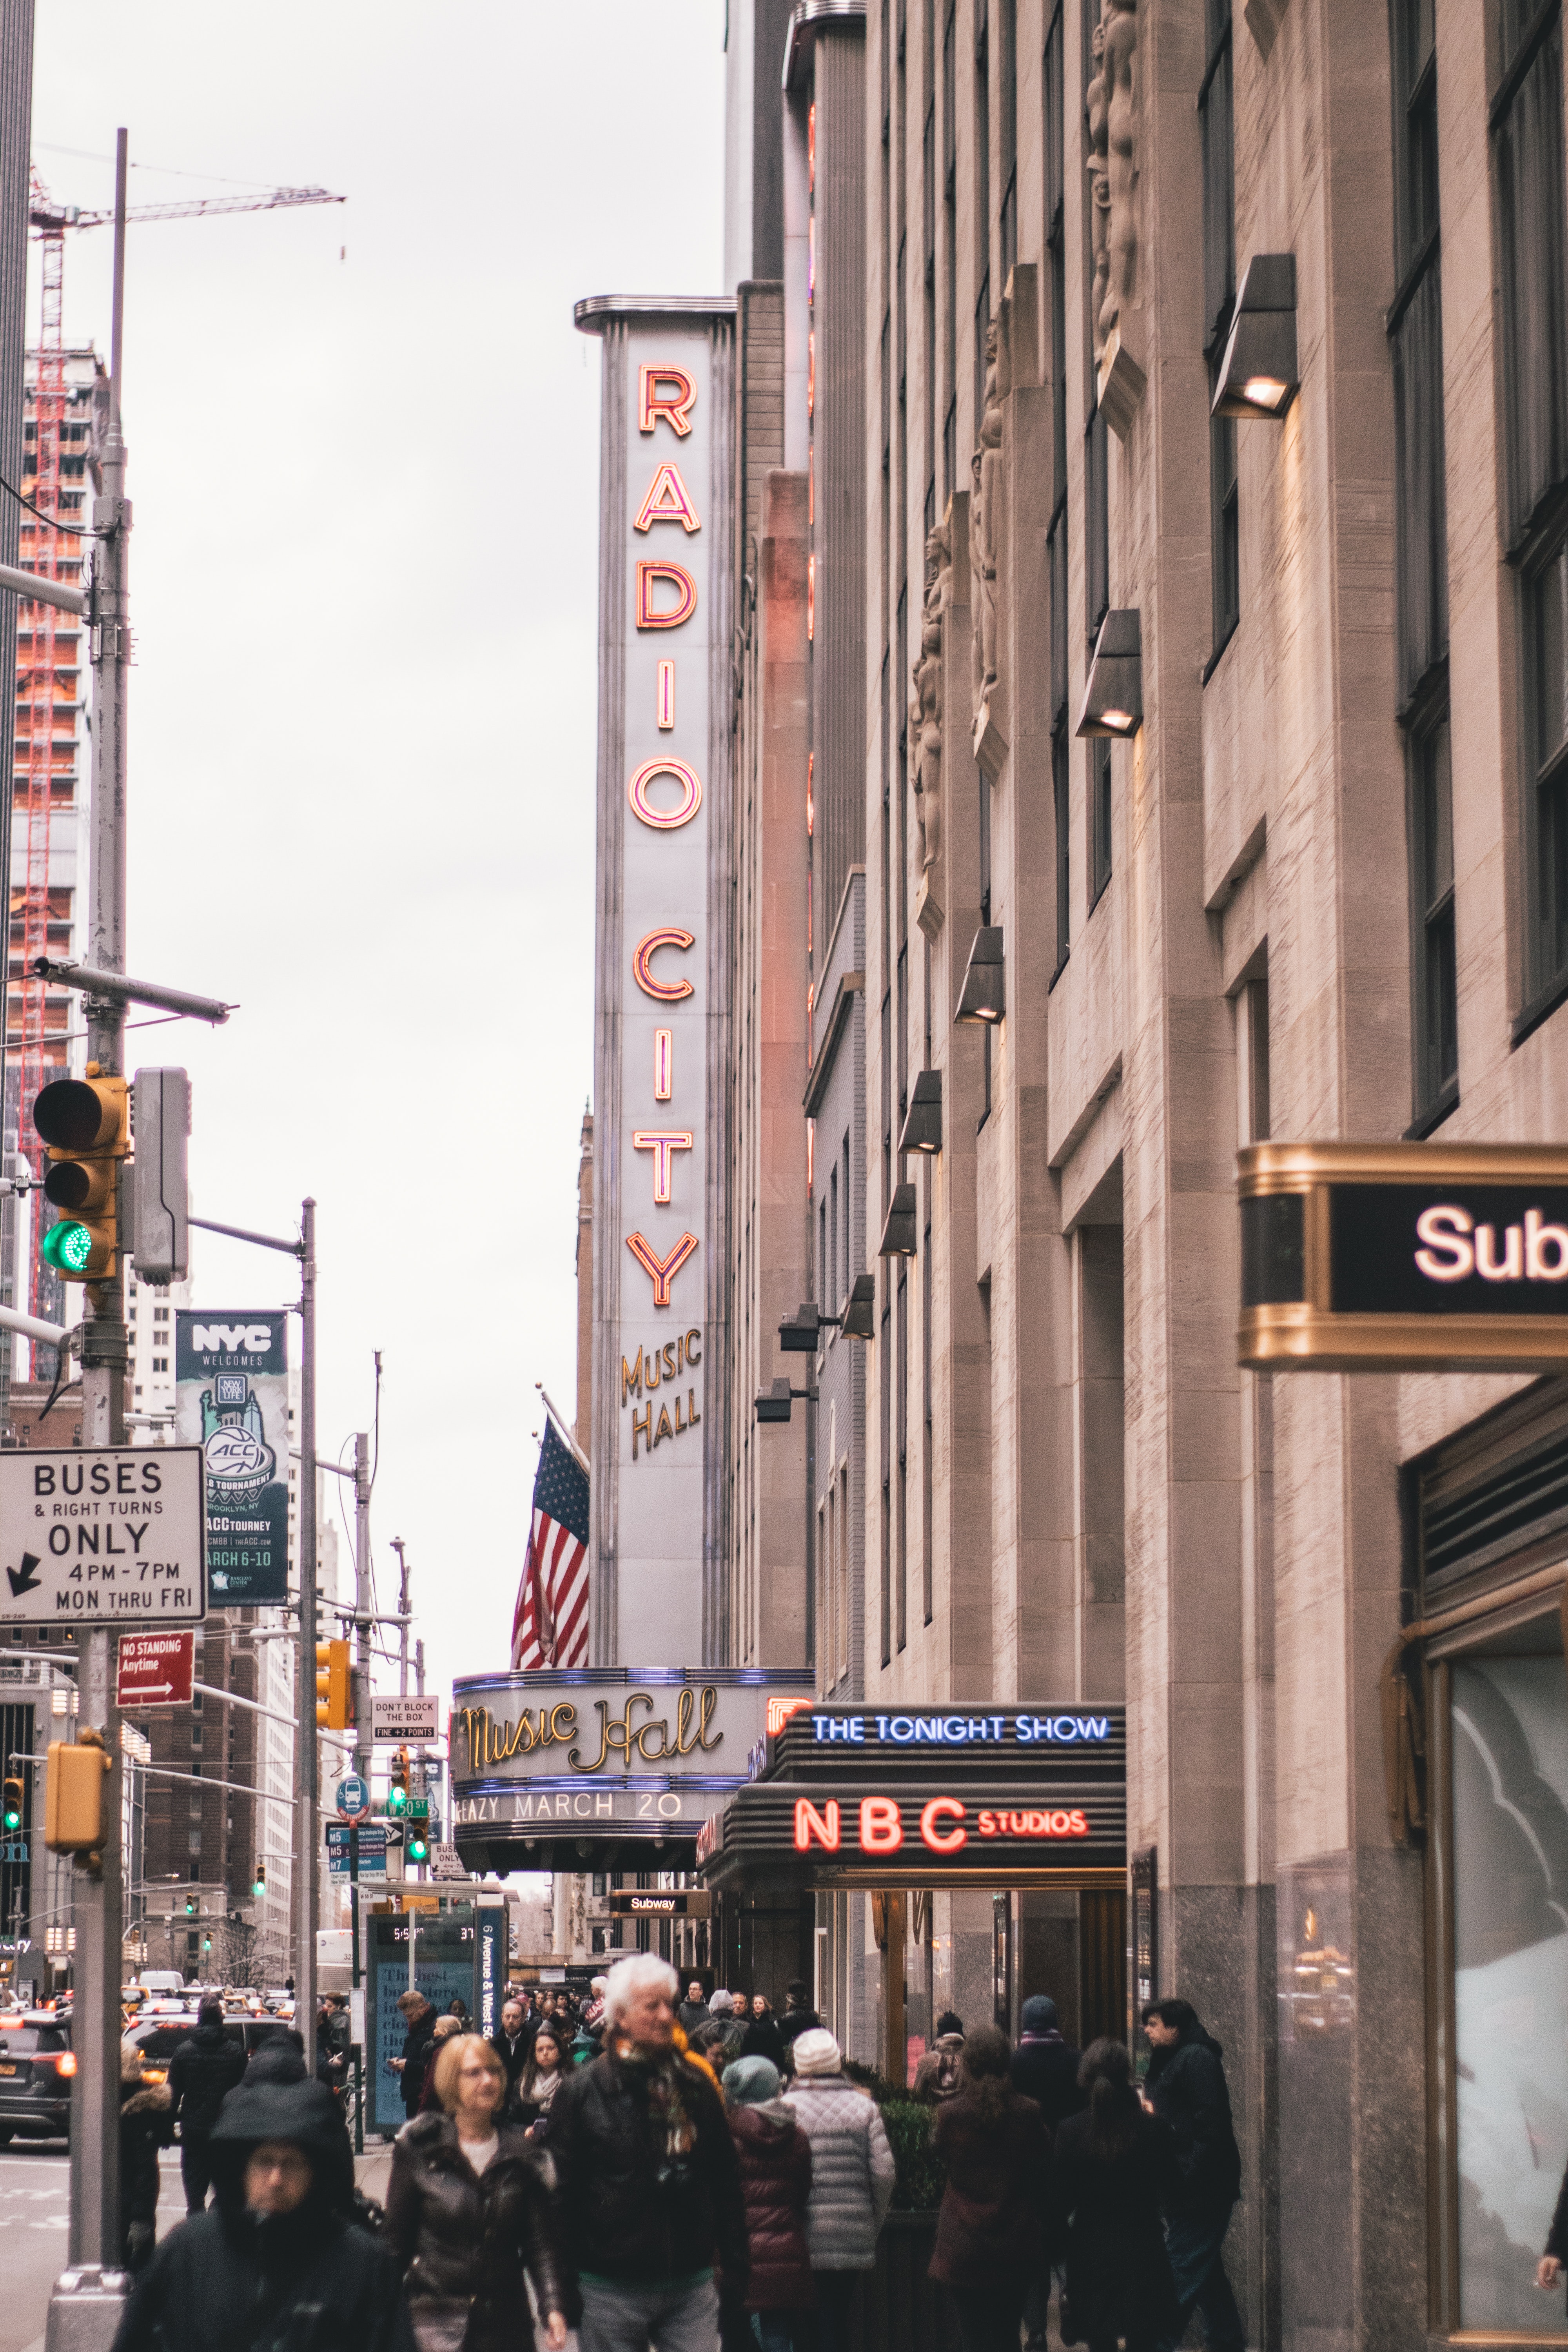
urban area, metropolitan area, people, city, metropolis, street, crowd, town, architecture, human settlement, downtown, building, pedestrian, neighbourhood, infrastructure, skyscraper, road, advertising, signage, facade, mixed use, tourism